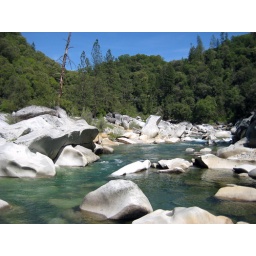
cold water followed by warm rocks